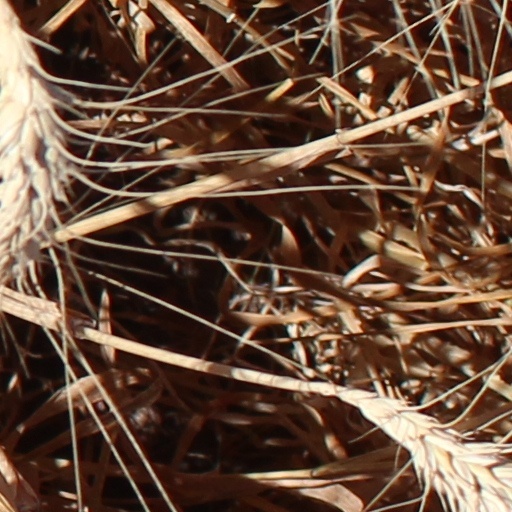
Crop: wheat